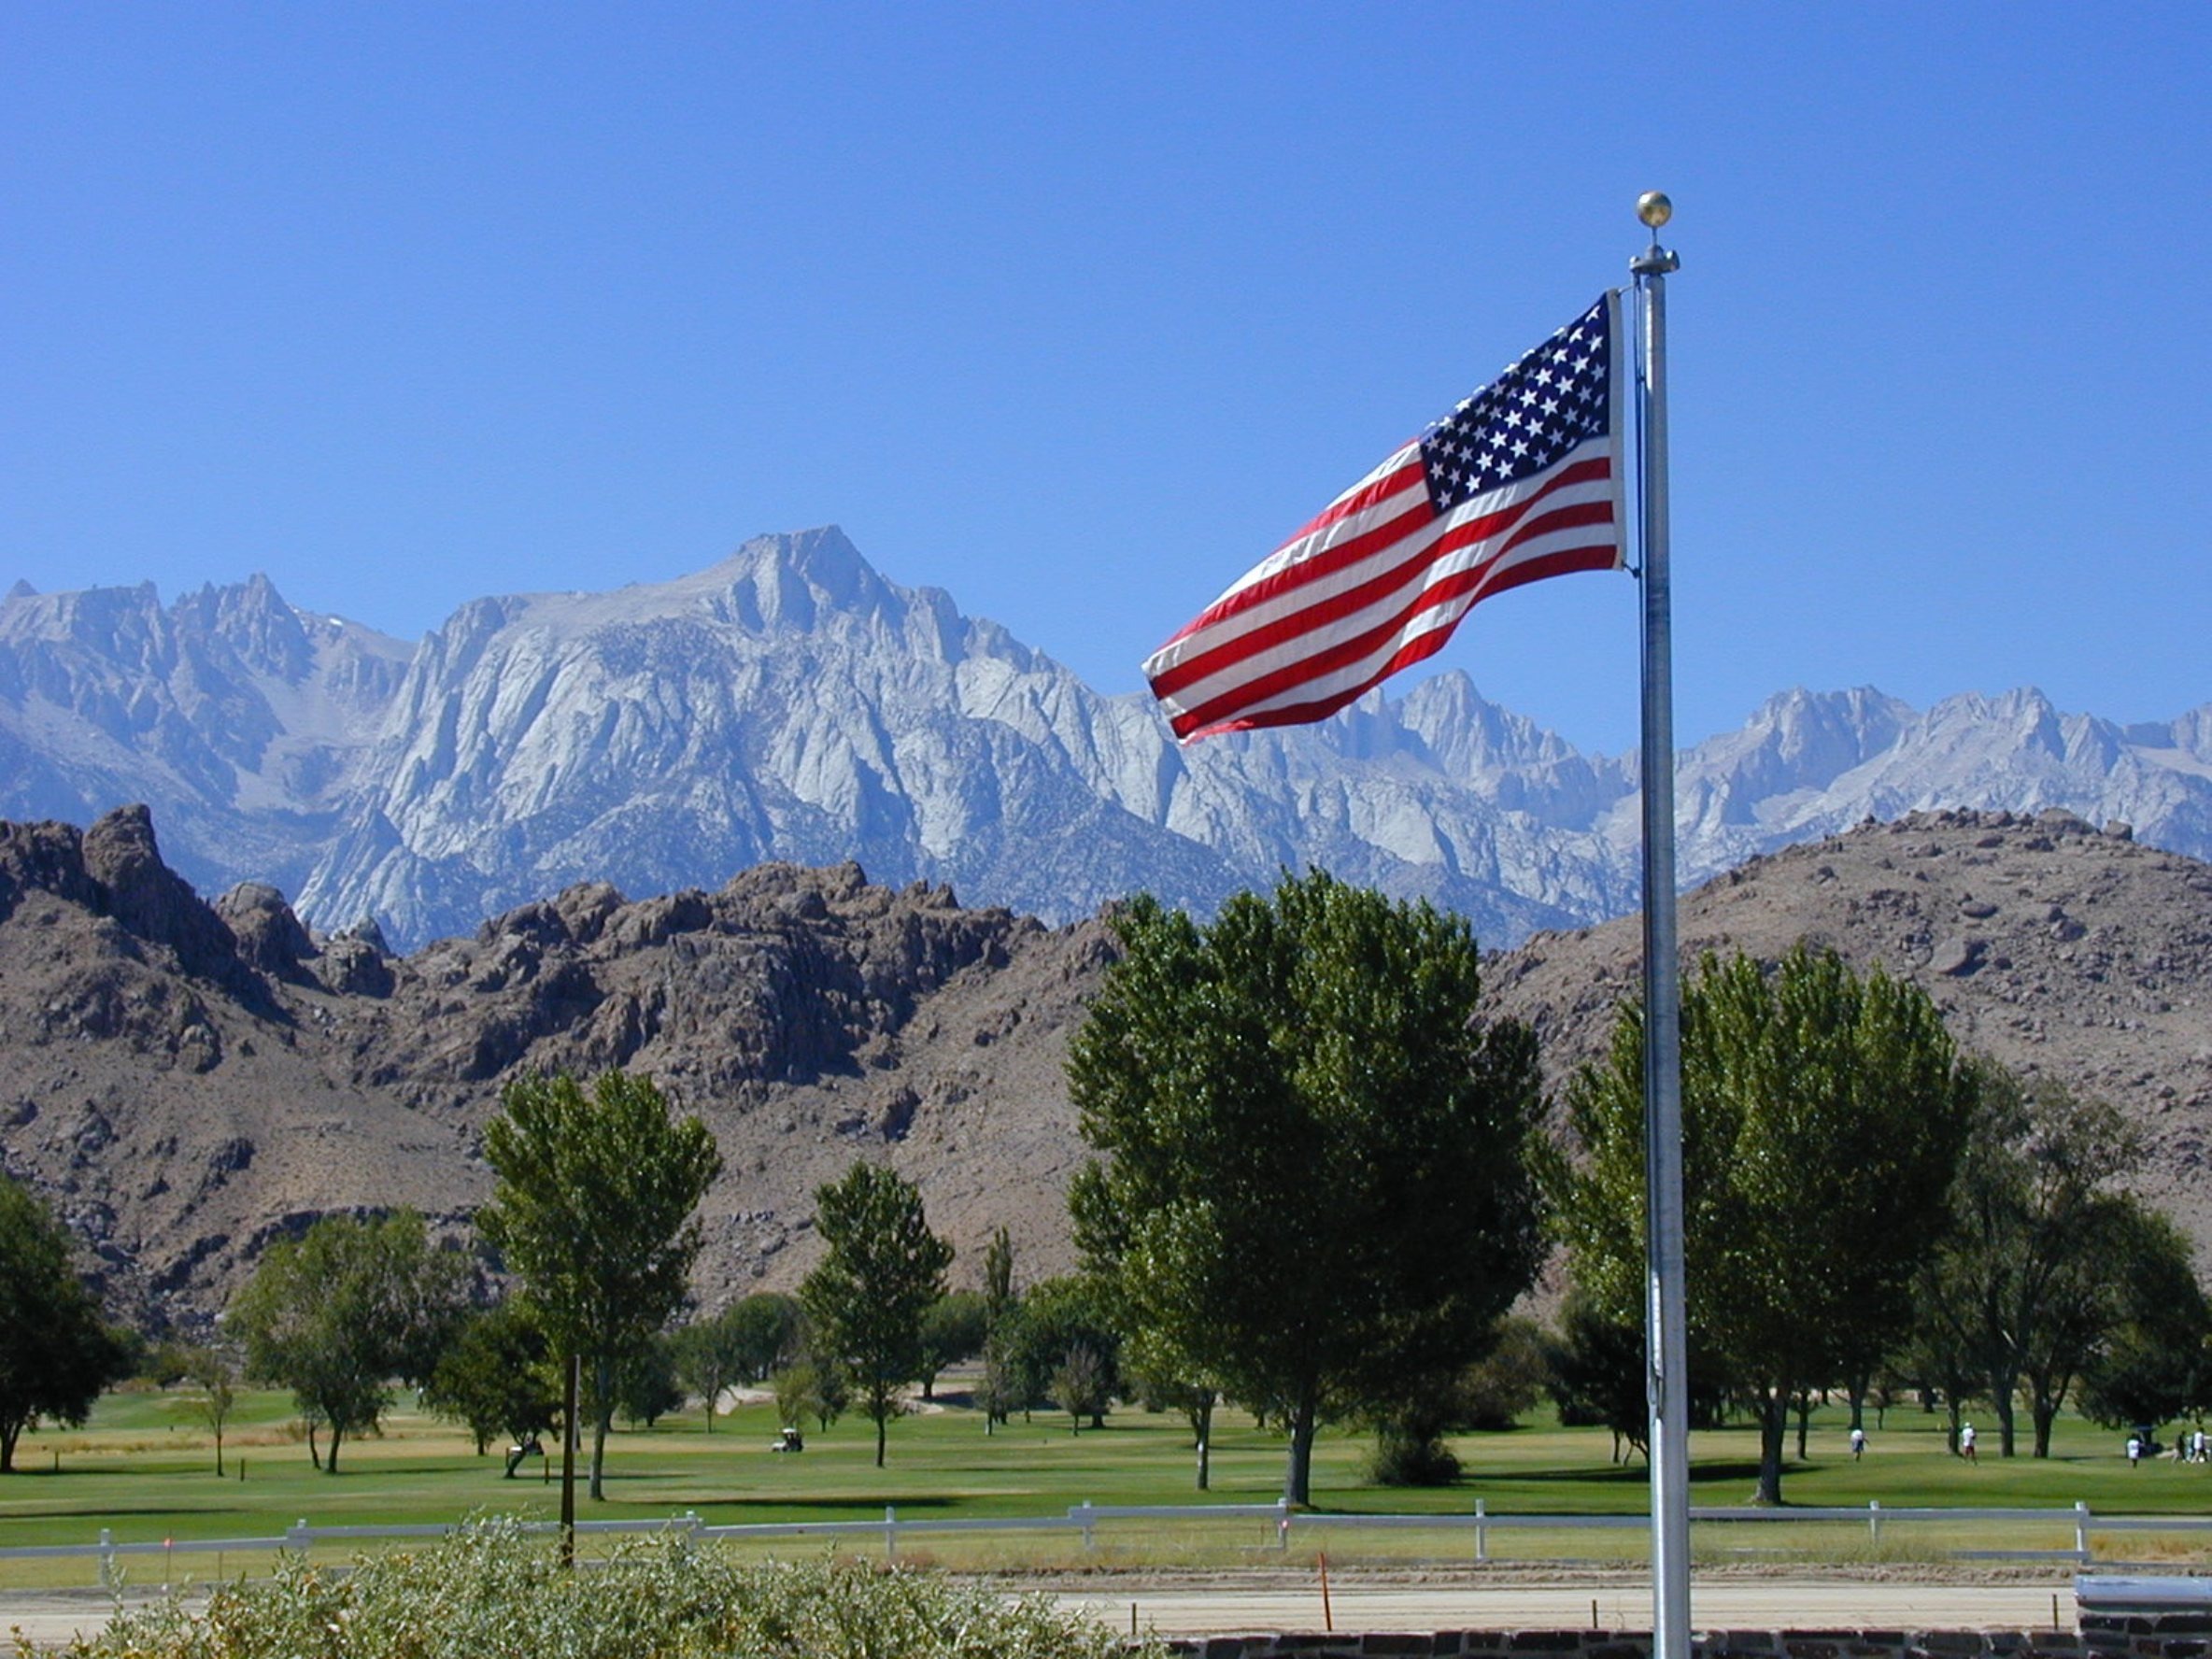
mountain, mountain range, flag, usa, flags, rocky mountains, sierra nevada, mountainous landforms, sport venue